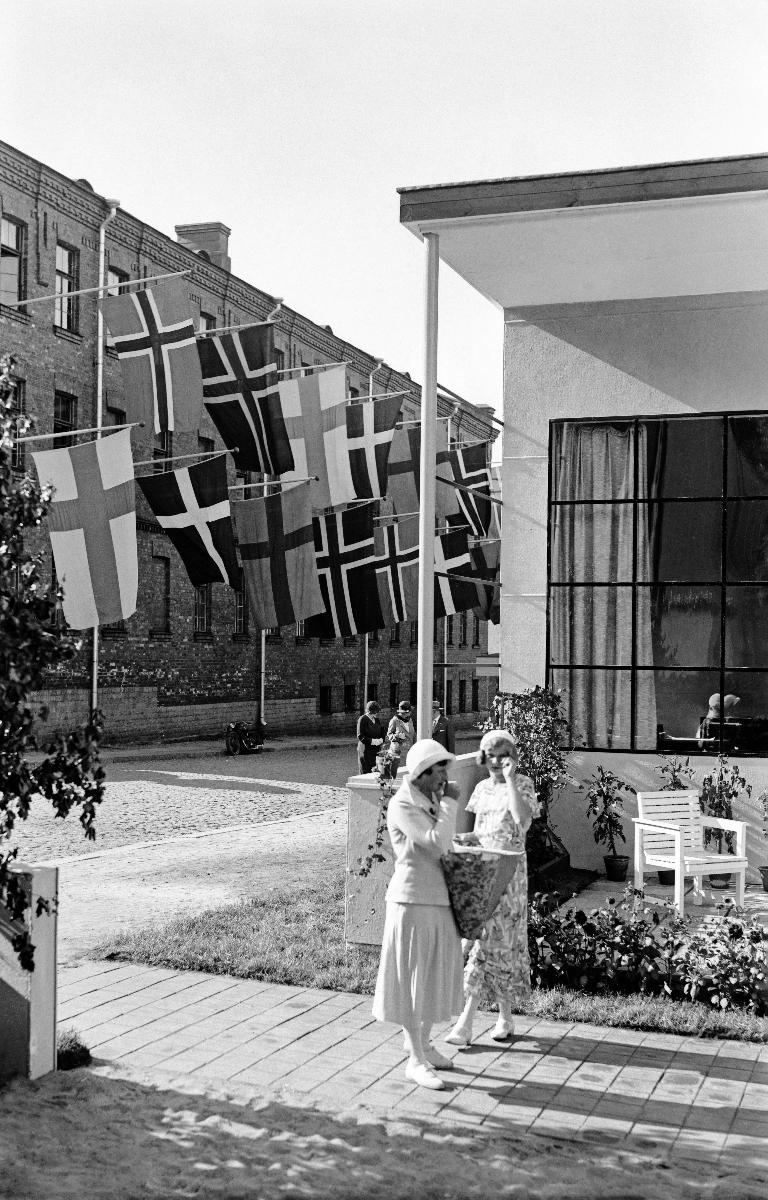
Pohjoismaiset rakennusmessut Helsingissä 1932
Nordiska byggnadsmässan i Helsingfors 1932; The Nordic Building Fair in Helsinki 1932
sisällön kuvaus: Pohjoismaiset rakennusmessut Helsingissä 1932. Liput liehuvat Kaartin kasarmin ulkopuolella. content description: The Nordic Building Fair in Helsinki1932. Flags are fluttering outside the Guards barracks. innehållsbeskrivning: Nordiska byggnadsmässan i Helsingfors 1932. Flaggorna vajar utanför Gardeskasernen.
Kuvaaja: Sundström, Hugo, kuvaaja
Vuosi: 1932
Paikka: Suomi, Uusimaa, Helsinki
Aiheet: messut (tapahtumat); näyttelyt; arkkitehtuuri; liput; HBL; trade fairs; exhibitions; architecture; building fairs; fairs; expos; expositions; flags; mässor (evenemang); utställningar; arkitektur; byggnadsmässor; mässor; flaggor